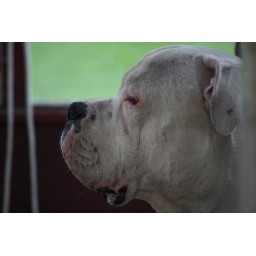
charlie the biggest dog in the world gaurding his house